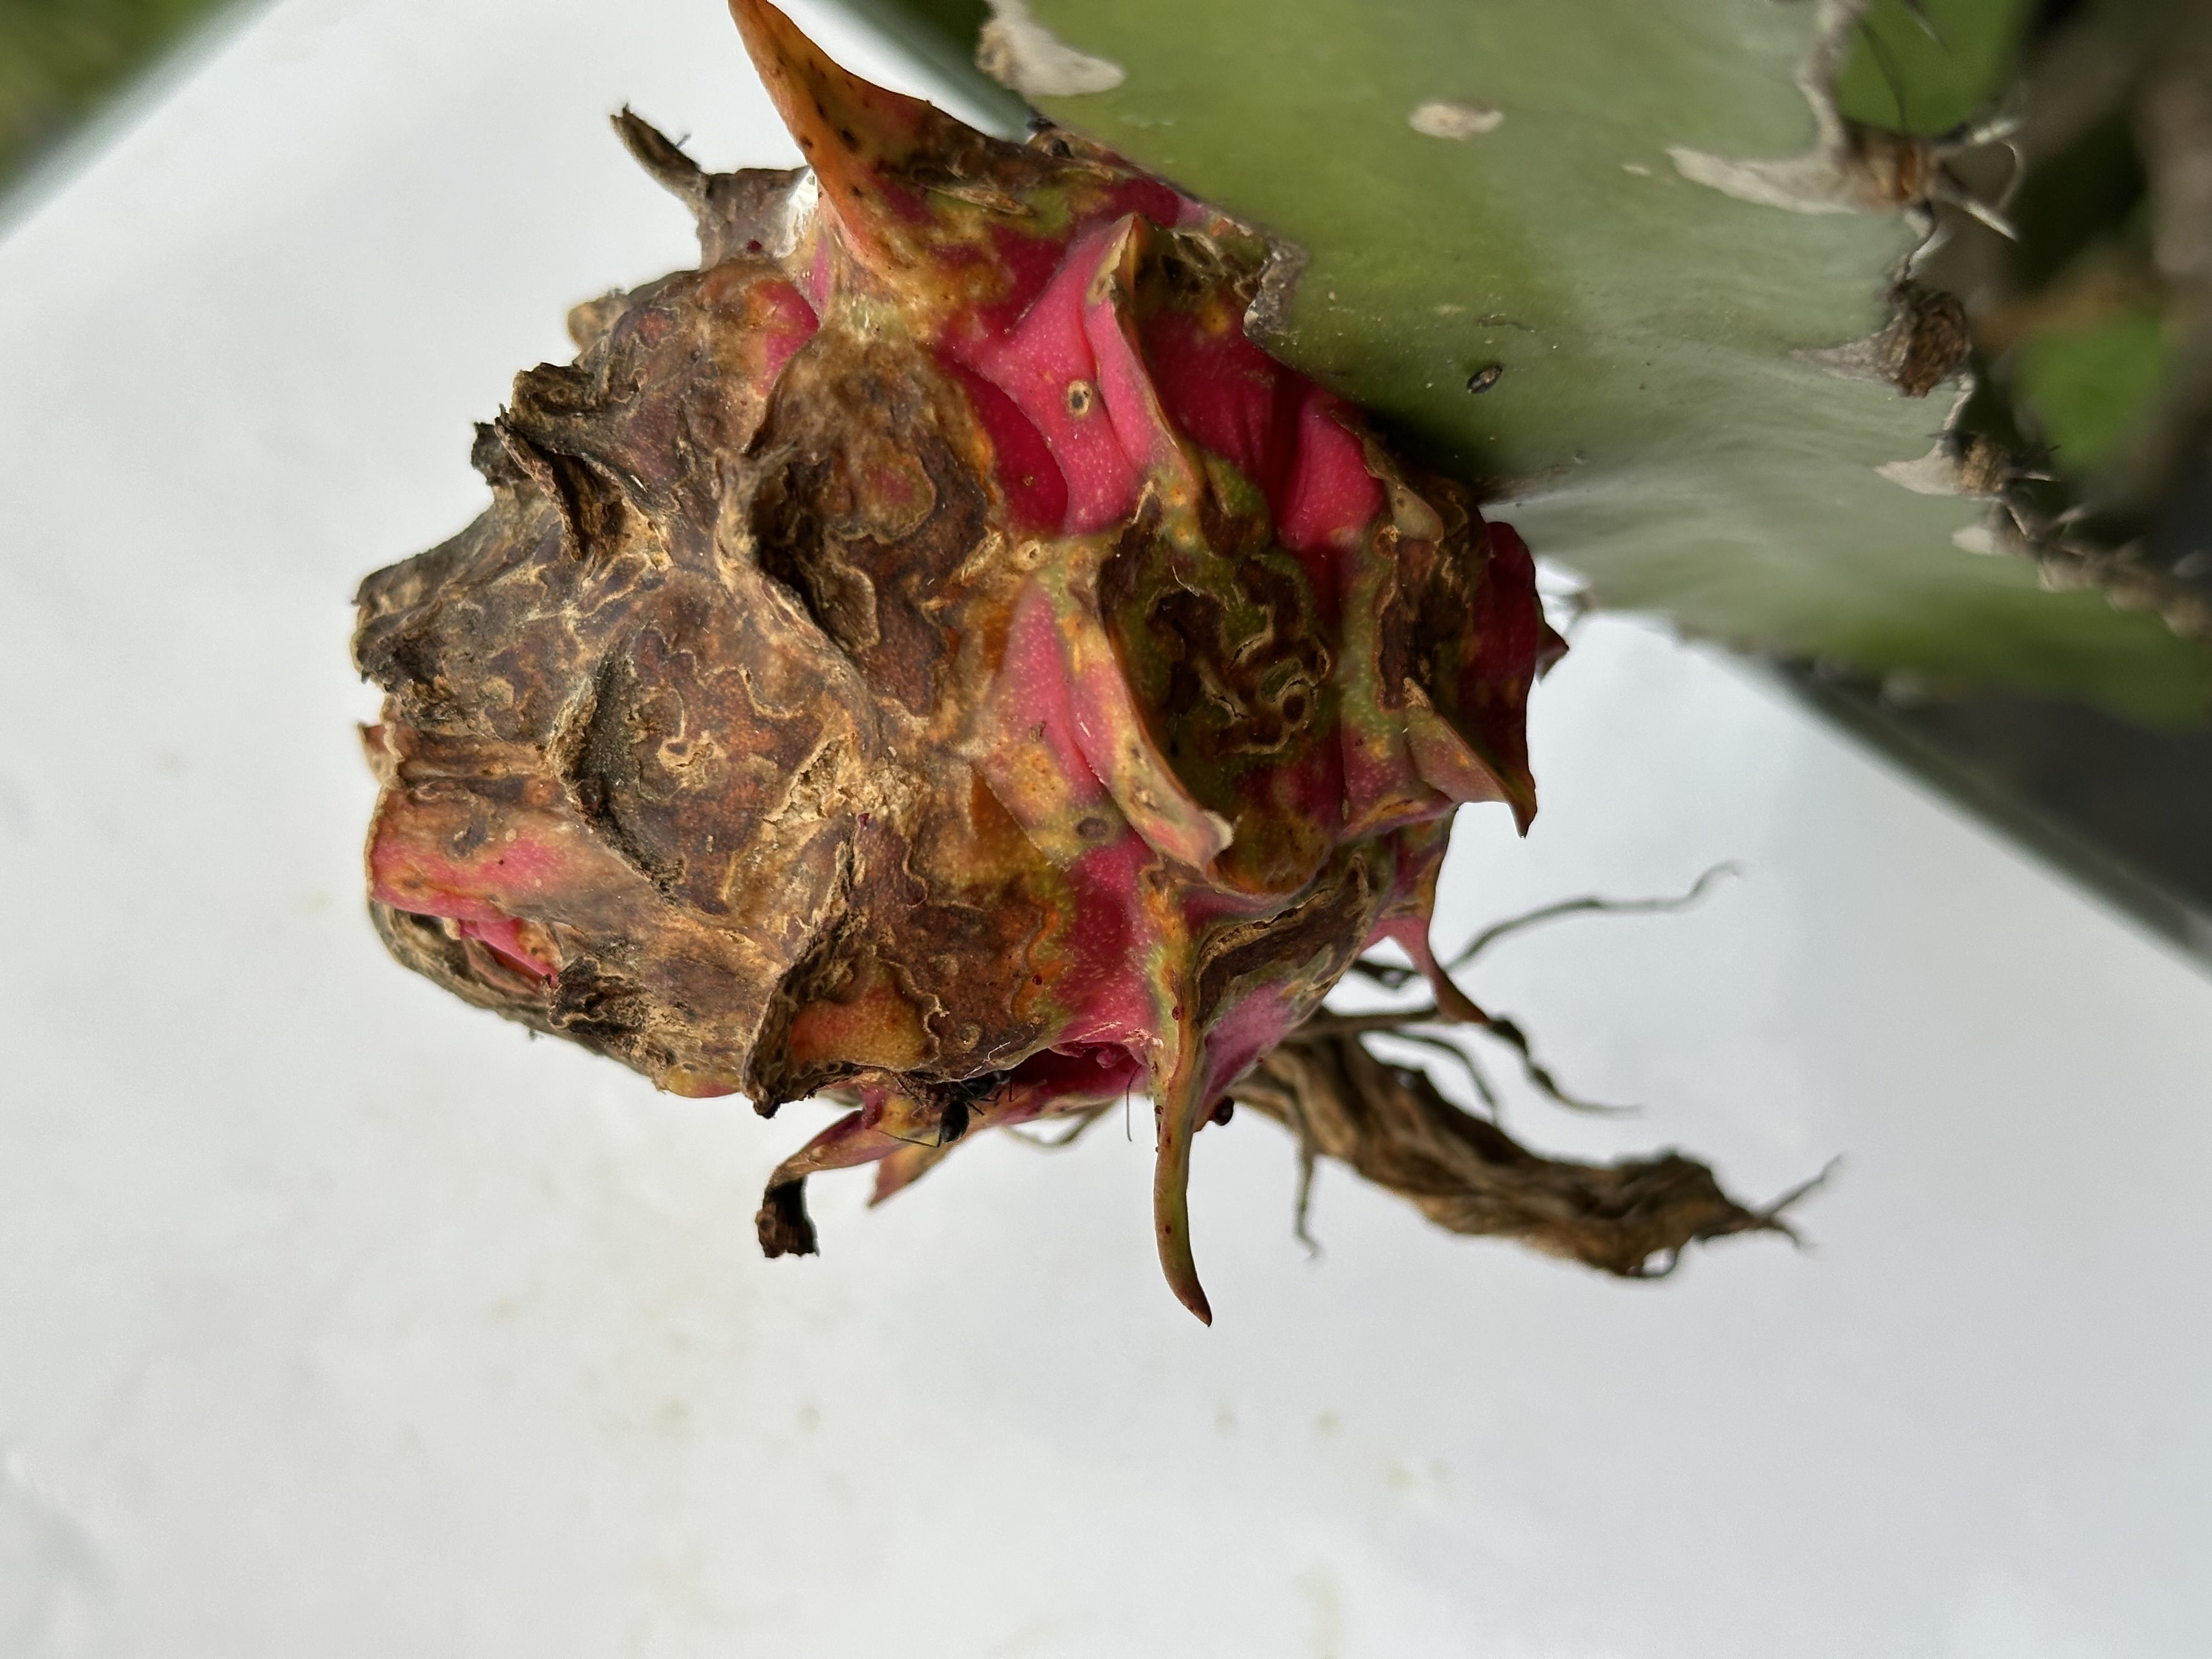
Label: Bad fruit